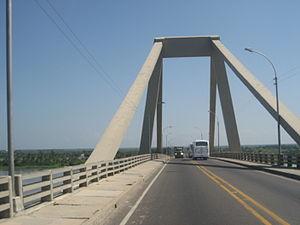
Les transports en Colombie sont régulés par le ministère des Transports. La route est le principal moyen de transport, presque 70 % du transport de marchandises est fait par la route, contre 27 % par le rail, 3 % par transport fluvial et 1 % par les airs. Pourtant, la Colombie possède l'un des taux les plus bas de routes par habitant d'Amérique latine. Le seul moyen de transport dans 60 % du pays est le transport fluvial, mais les groupes de guérilleros contrôlent les voies navigables dans le sud et le sud-est.